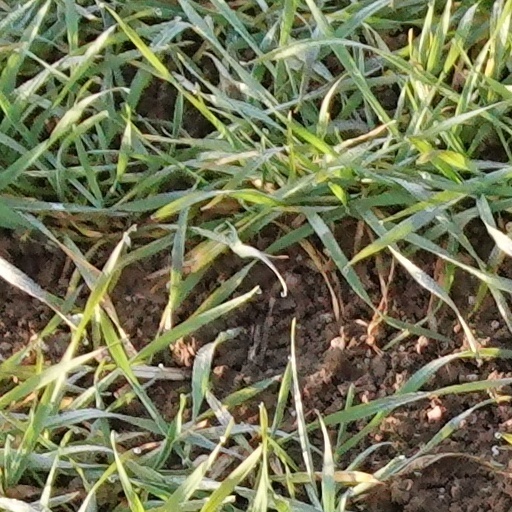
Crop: wheat